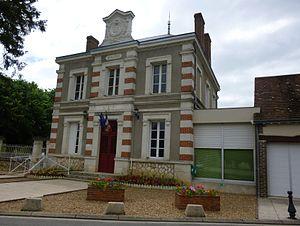
La mairie de Mazangé
Mazangé est une commune française située dans le département de Loir-et-Cher en région Centre-Val de Loire. Ses habitants s'appellent les Mazangéennes et les Mazangéens.